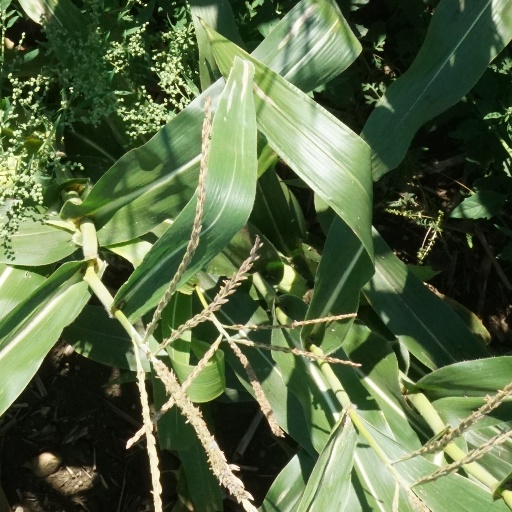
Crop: maize; corn